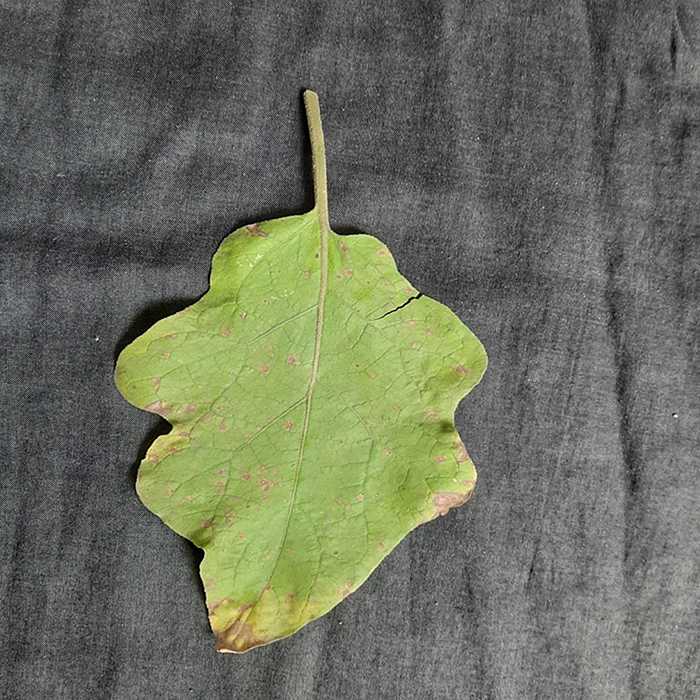
Plant: Eggplant
Label: Eggplant Cercopora leaf spot